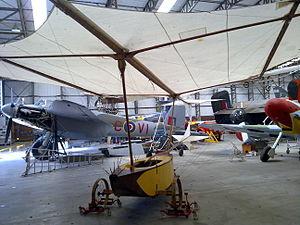
Sir George Cayley est un physicien, ingénieur, et politicien britannique, pionnier de l'aéronautique. Il fut le premier à identifier les quatre forces qui sont impliquées dans le vol : la poussée, la traînée, la portance et le poids.